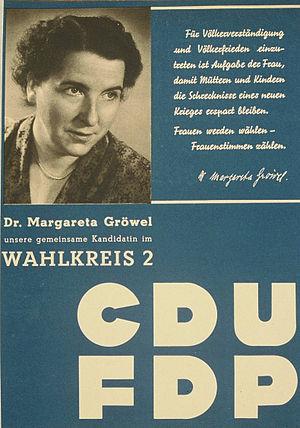
Margarete Gröwel, née le 14 août 1899 à Hambourg et morte le 20 janvier 1979 à Salzbourg, est une enseignante, femme politique et diplomate allemande. Membre du Zentrum puis de la CDU, elle est députée au Bundestag entre 1949 et 1953. À cette dernière date, elle devient la première femme Allemande à servir dans un consulat, à Houston.